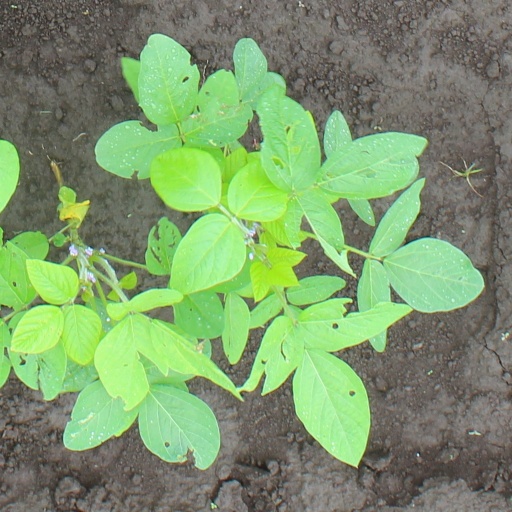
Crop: soybean